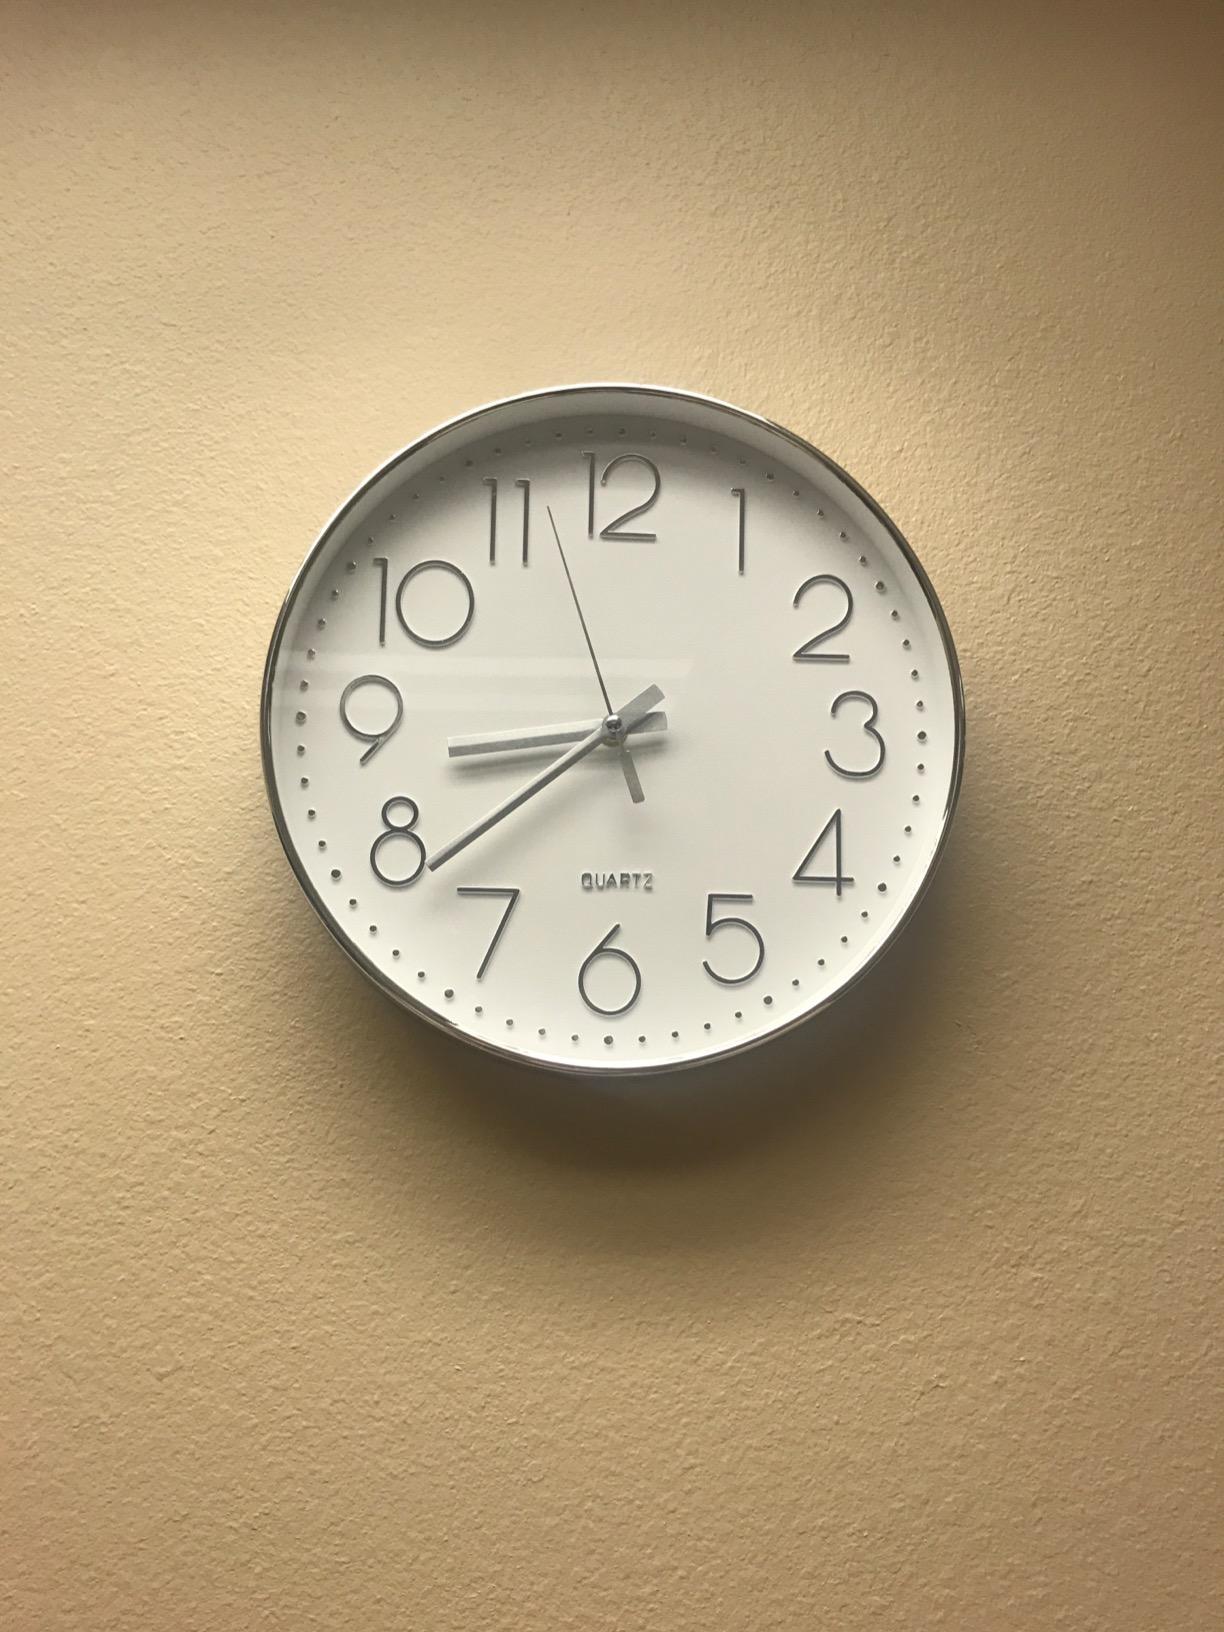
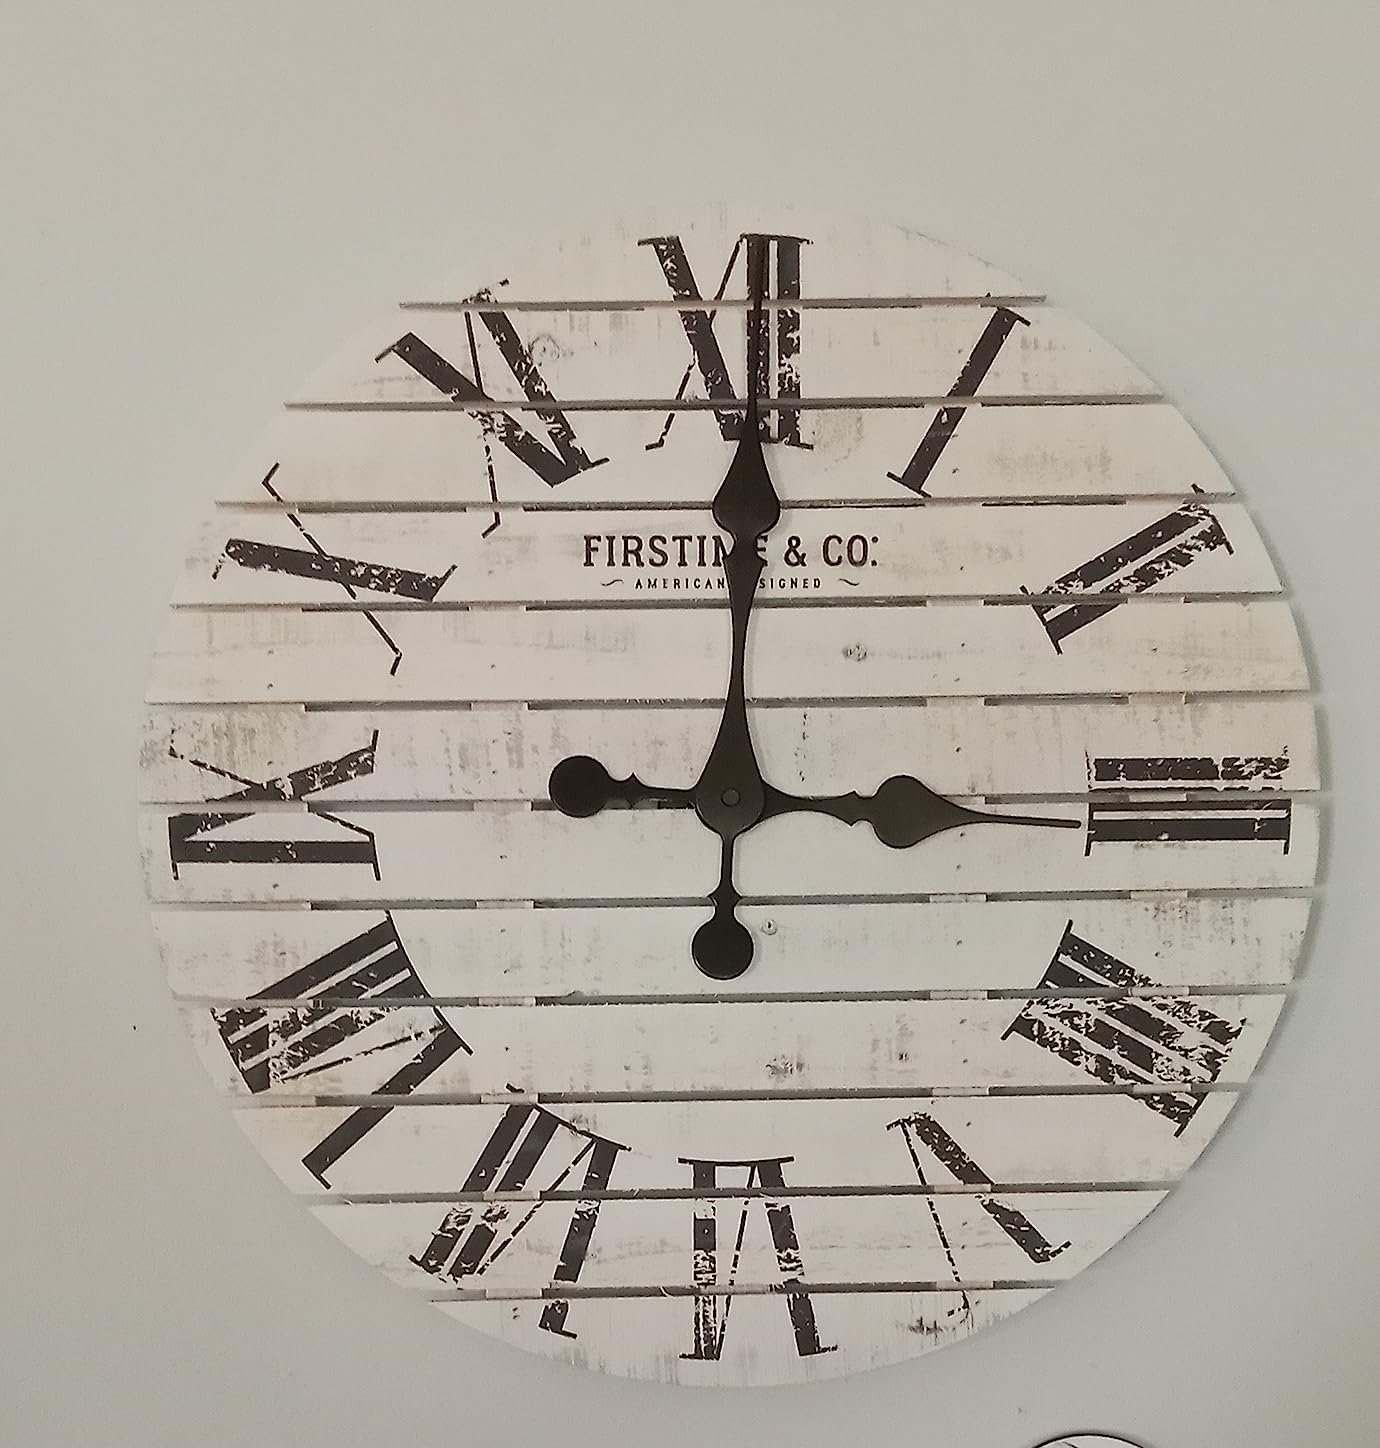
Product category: clock
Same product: no